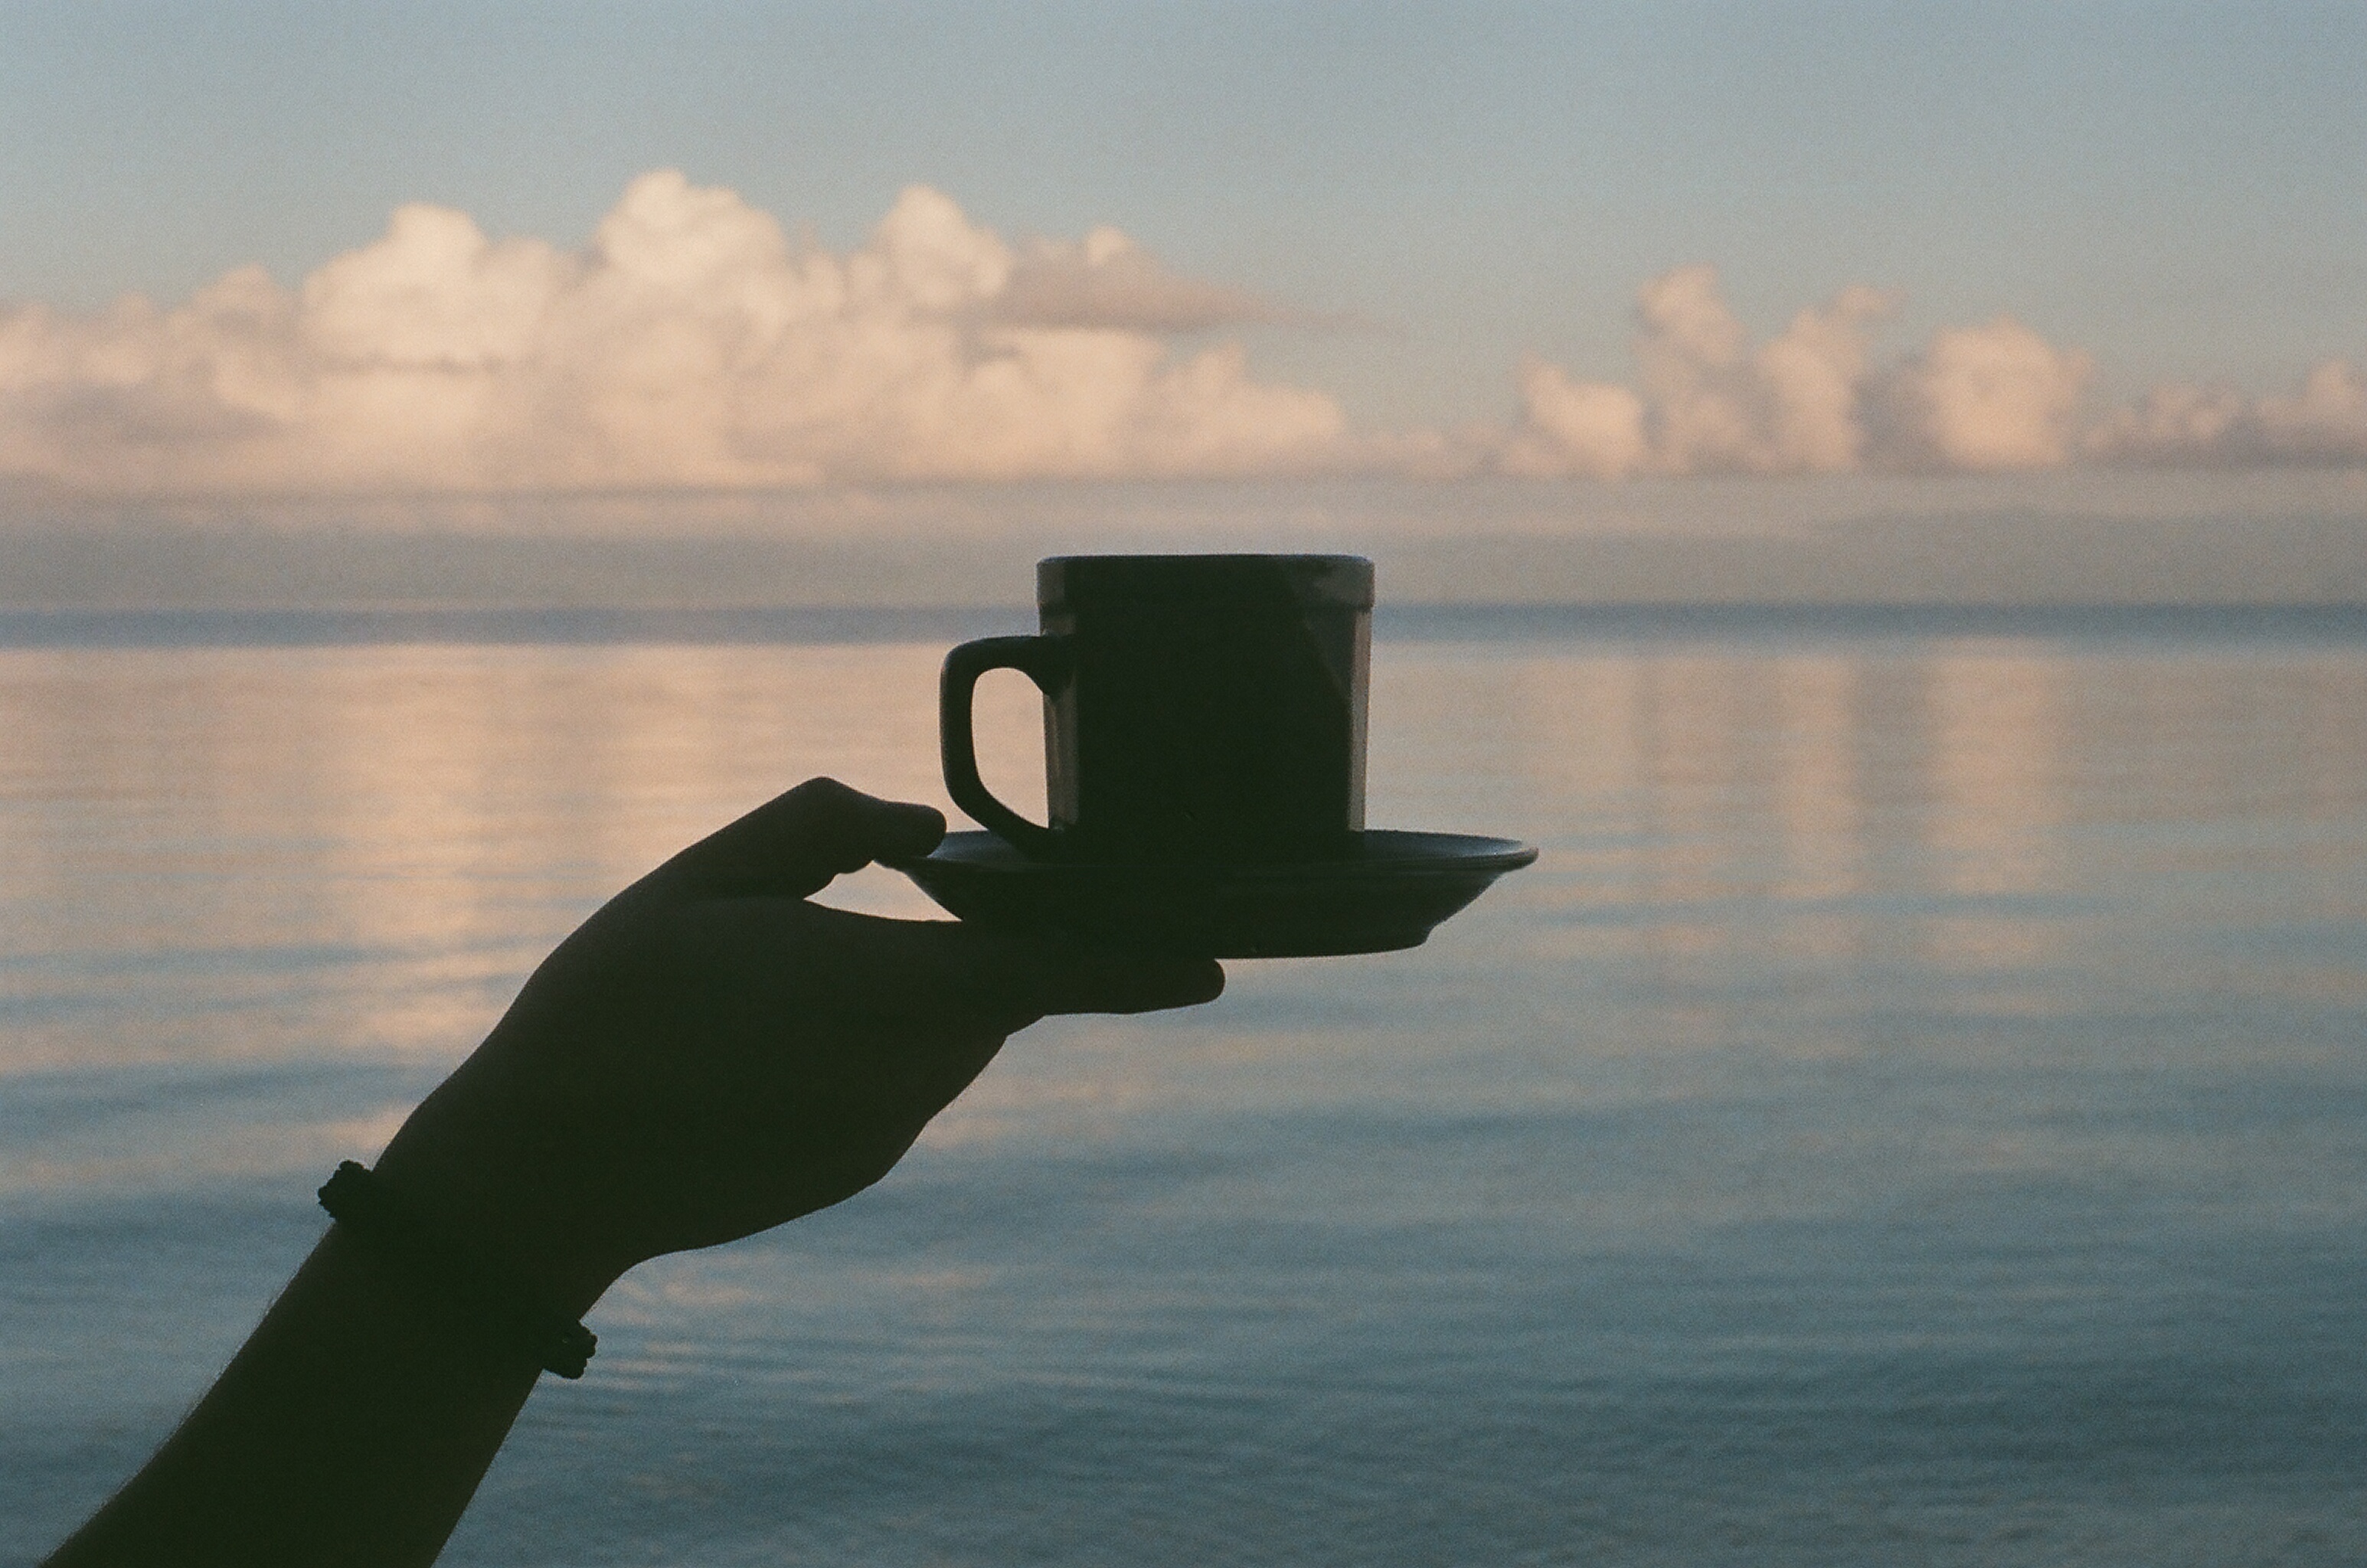
beach, sea, coast, water, ocean, horizon, person, coffee, cloud, sky, morning, shore, wave, lake, wind, reflection, vehicle, bay, body of water, atmosphere of earth